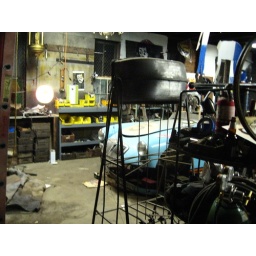
All the MG parts will be in the yellow bins on the gray shelf